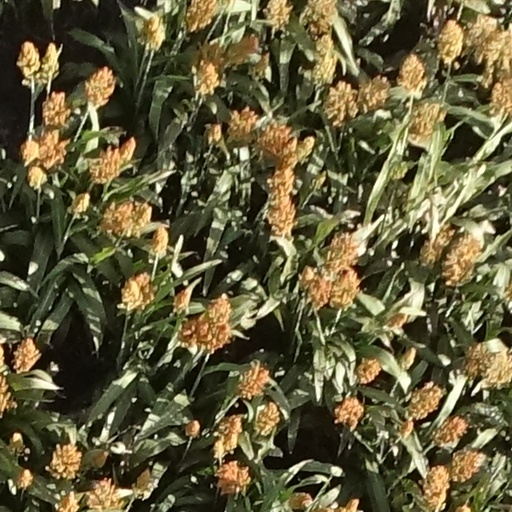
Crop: sorghum